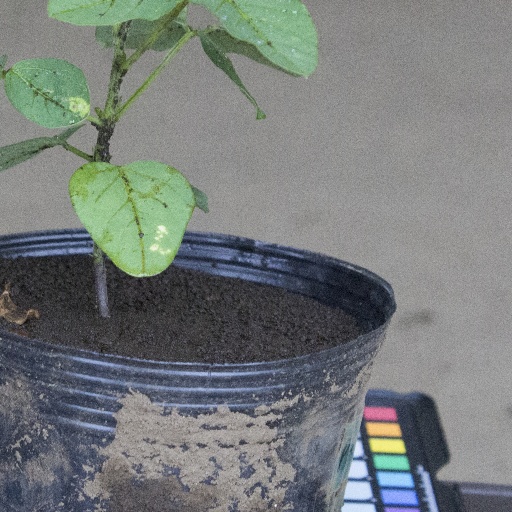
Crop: soybean